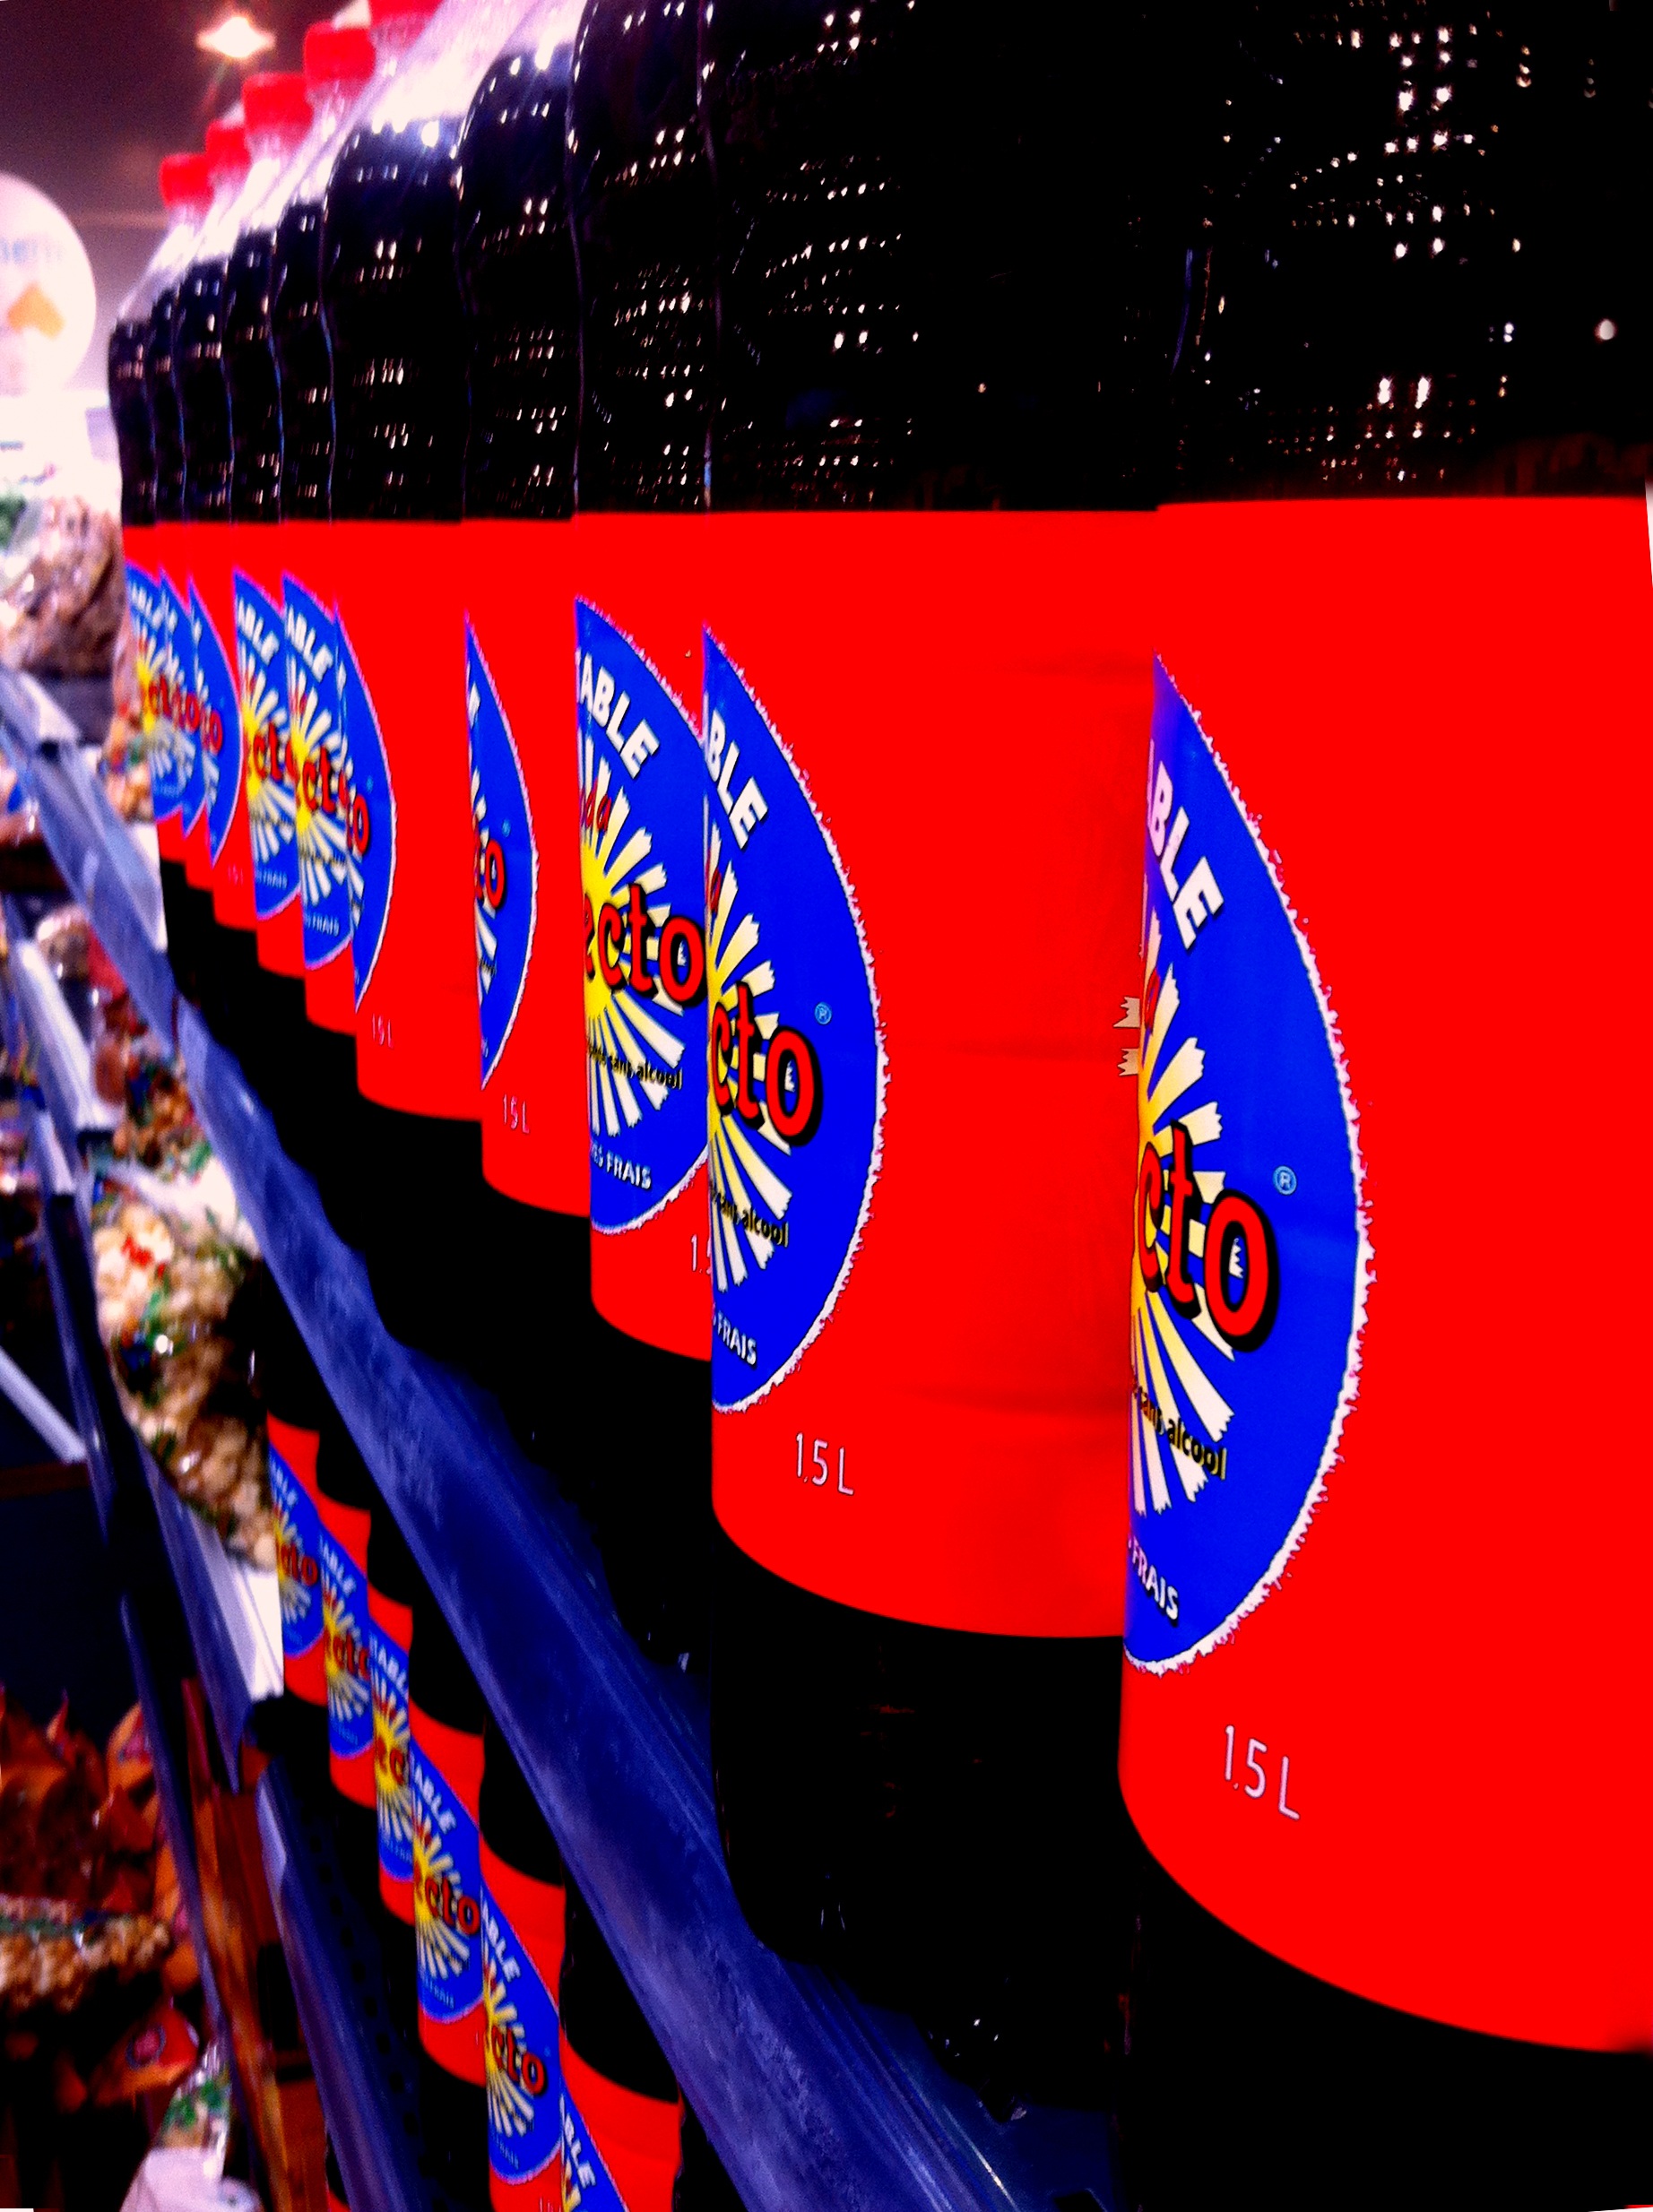
advertising, banner, flag, drink, blue, product, font, power, cola, supermarket, shelving, gondola, graphics, flag of the united states, computer wallpaper